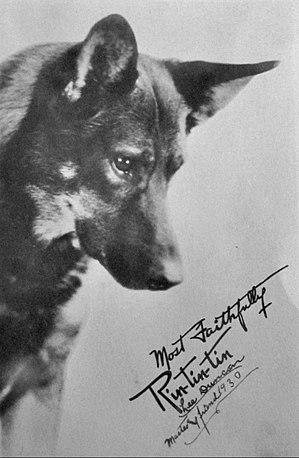
Cette liste de chiens de fiction rassemble une liste de personnages canins présents dans les œuvres de fiction.